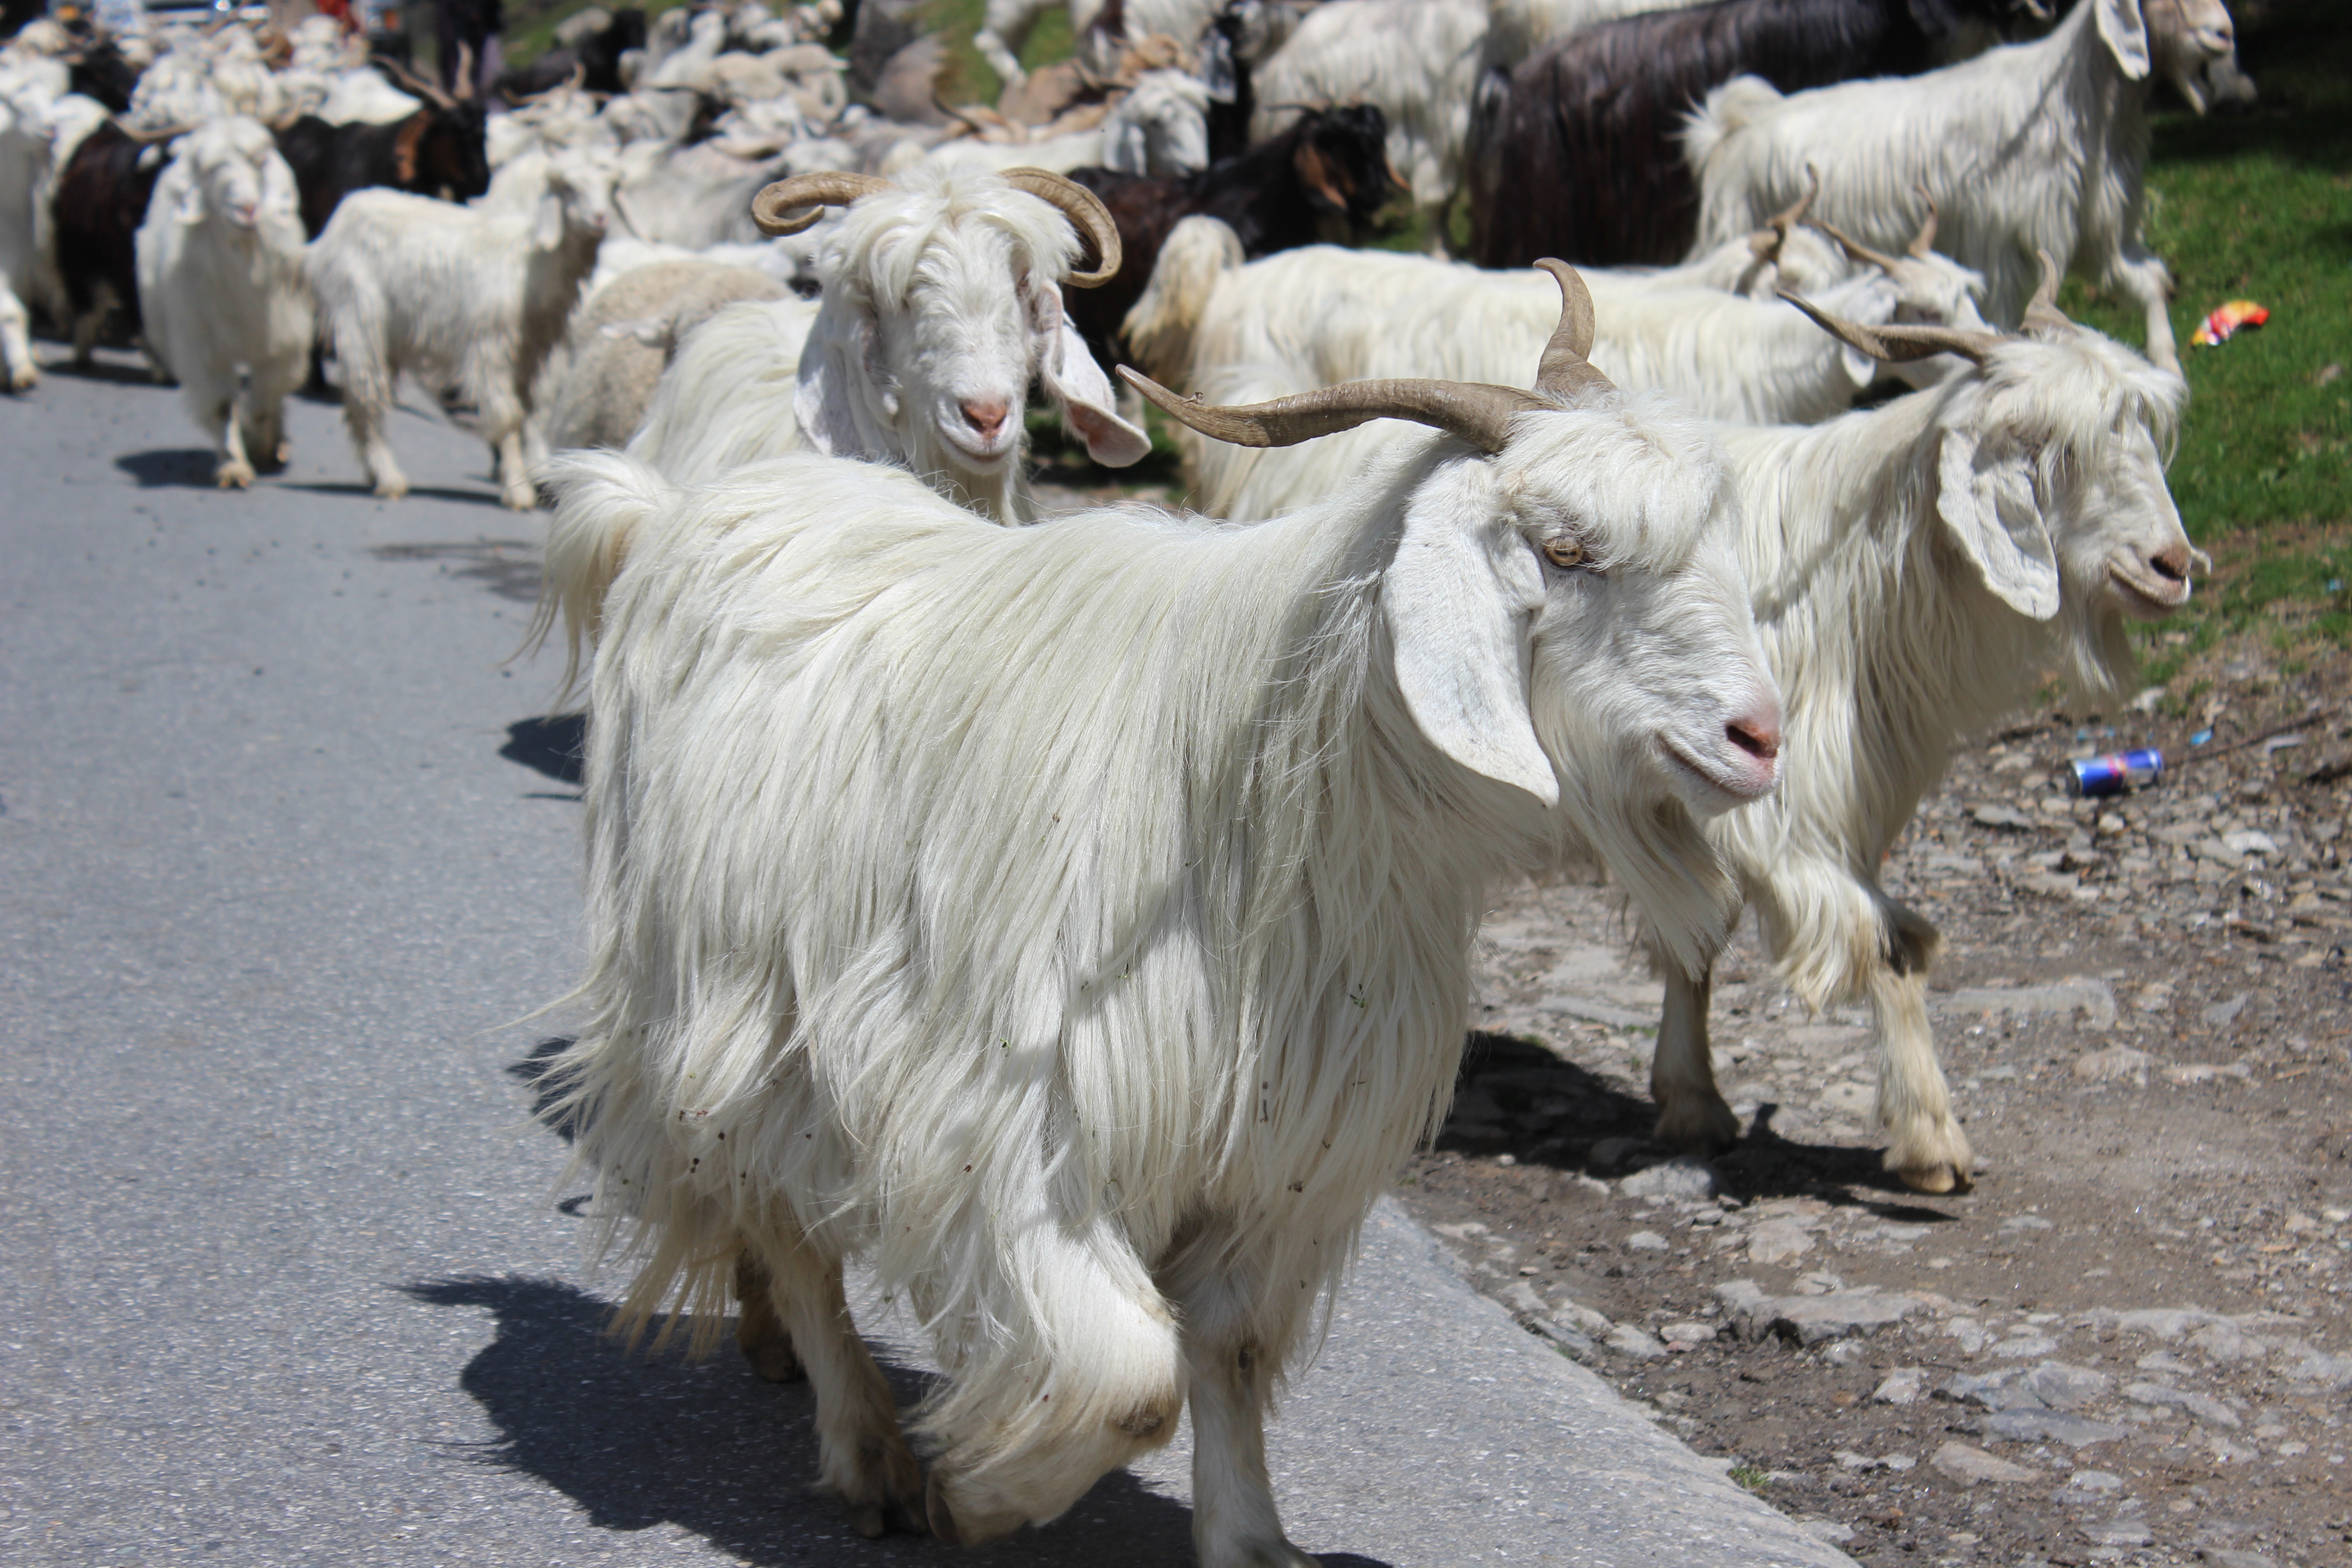
landscape, mountain, snow, travel, ice, goat, herd, sheep, mammal, tourism, goats, mount, vertebrate, sheeps, india, yak, himalaya, pradesh, manali, hill station, himachal, goatherd, cow goat family, rohtang